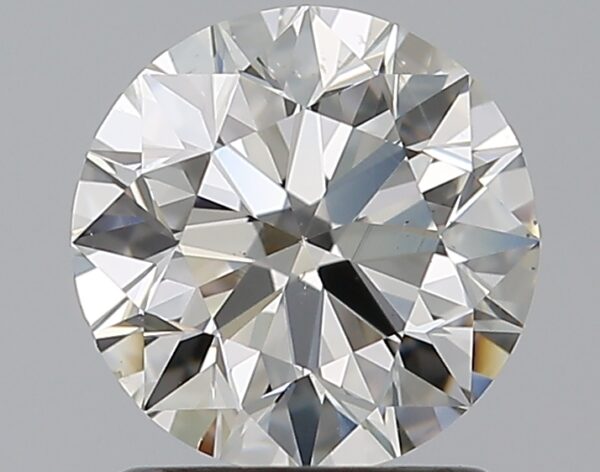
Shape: round
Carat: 1.29
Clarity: VS2
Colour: I
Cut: EX
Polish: EX
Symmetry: EX
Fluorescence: N
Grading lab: GIA
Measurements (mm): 6.87 x 6.92 x 4.34